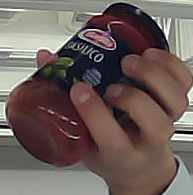
Product: barilla_pomodoro